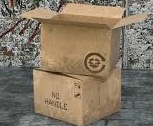
Label: cardboard